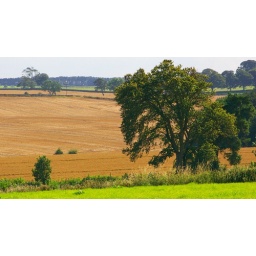
Belsay, Northumberland.Schneider-Kreuznach D-Xenon 50-200 mm lens.The grass actually &lt;i&gt;was&lt;/i&gt; that green in the backlight.